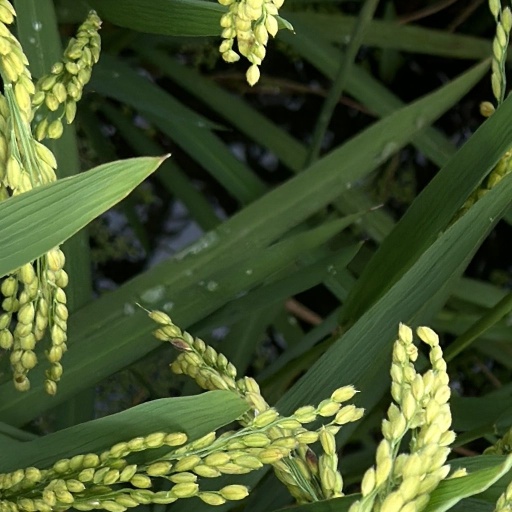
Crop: rice